History of Savoy

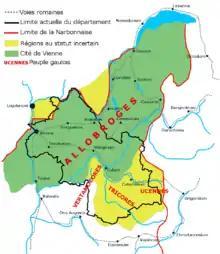
Map of the Allobroges territory.

The Gauls did not colonize Savoy until the 4th century BC, when they established a small settlement south of Lake Geneva. By the 2nd century, the Allobroges had occupied virtually all of the pre-Alpine plains: the area around Geneva and Lake Geneva, the Chambéry cluse, the Savoy combe, and so on. Further inland, in the valleys within the Alps, independent peoples were beginning to be Celtized, especially in the Tarentaise region, where the road to Italy passed, possibly the route taken by Hannibal when he crossed the Alps in 218 BC. The Ceutrons were found in the Tarentaise valley and upper Faucigny, the Médulles in the lower Maurienne and the Graiocèles in the upper Maurienne, most probably on Mont-Cenis (Col du Mont-Cenis).